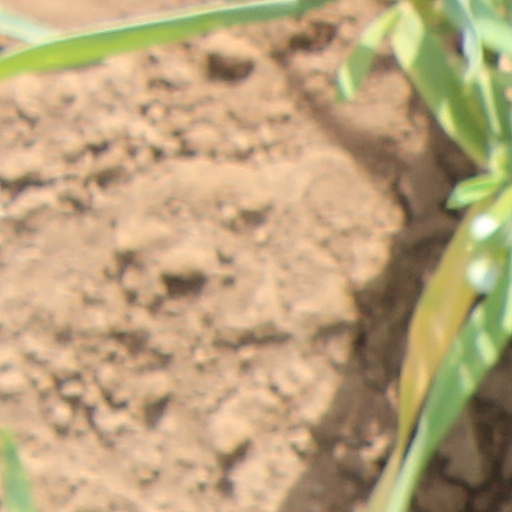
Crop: wheat